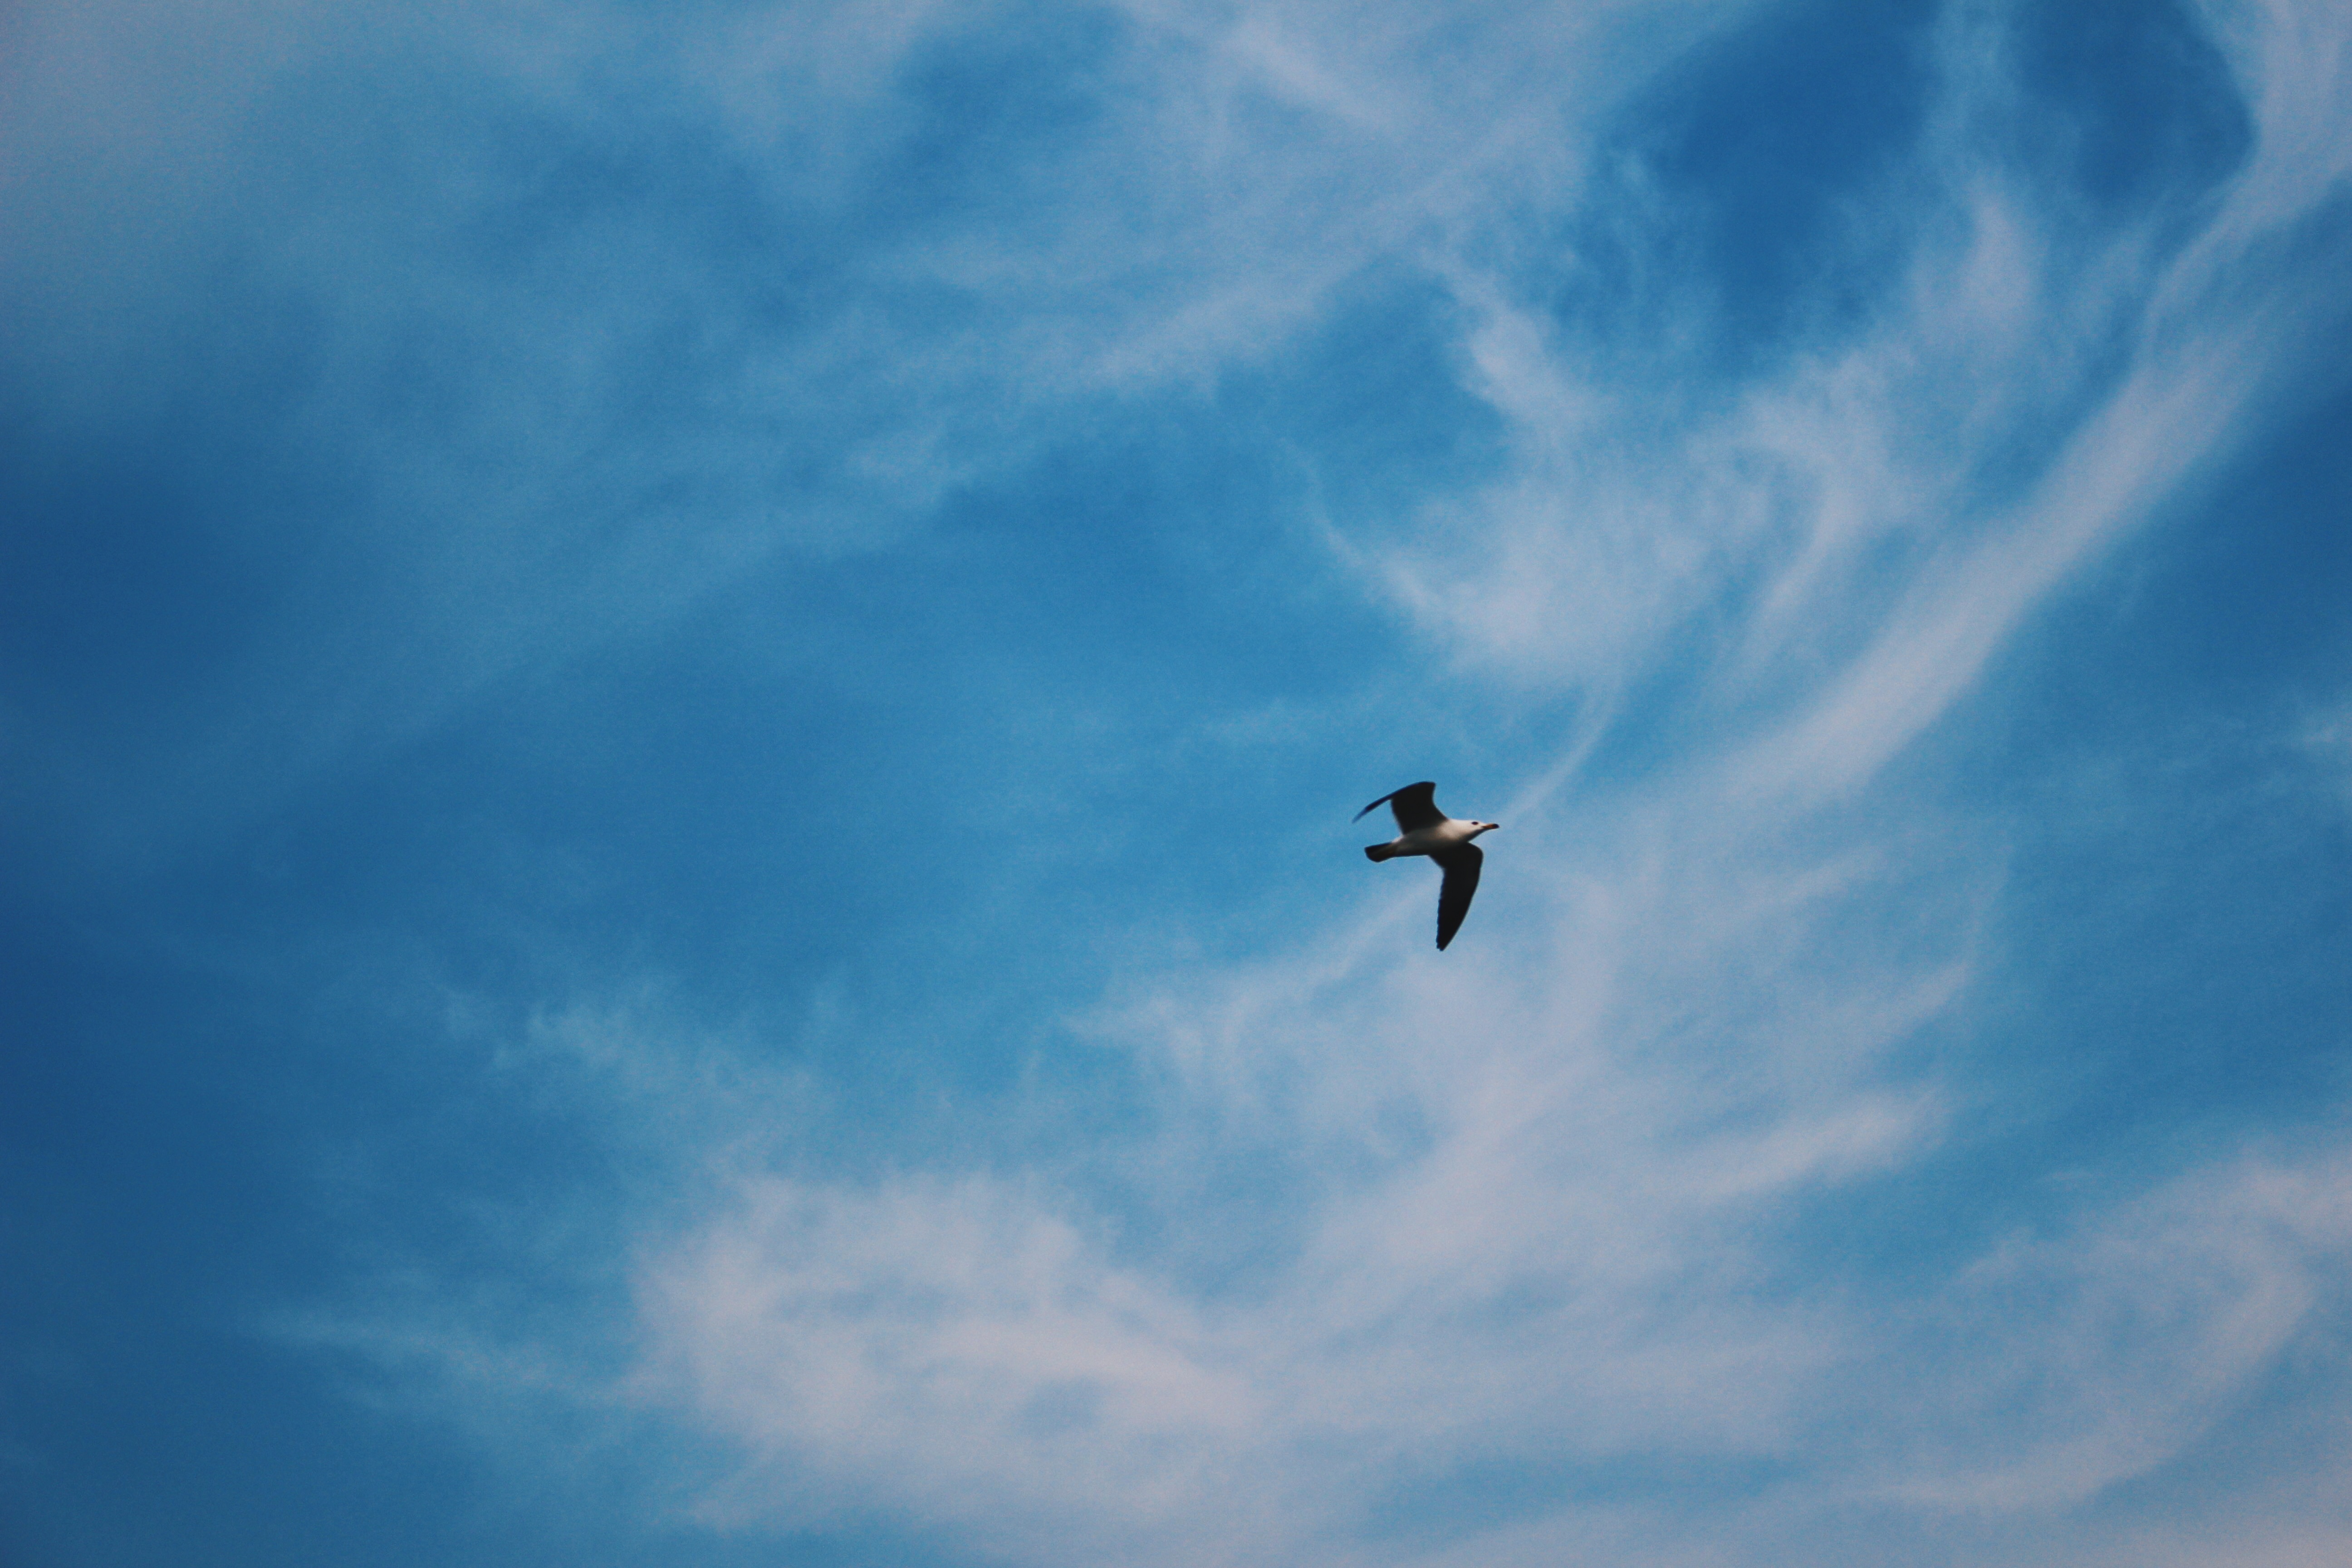
sea, bird, wing, cloud, sky, wave, seabird, gull, flight, blue, meteorological phenomenon, atmosphere of earth